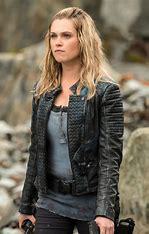
Brand: Clarks
Model: 100